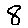
Label: 8